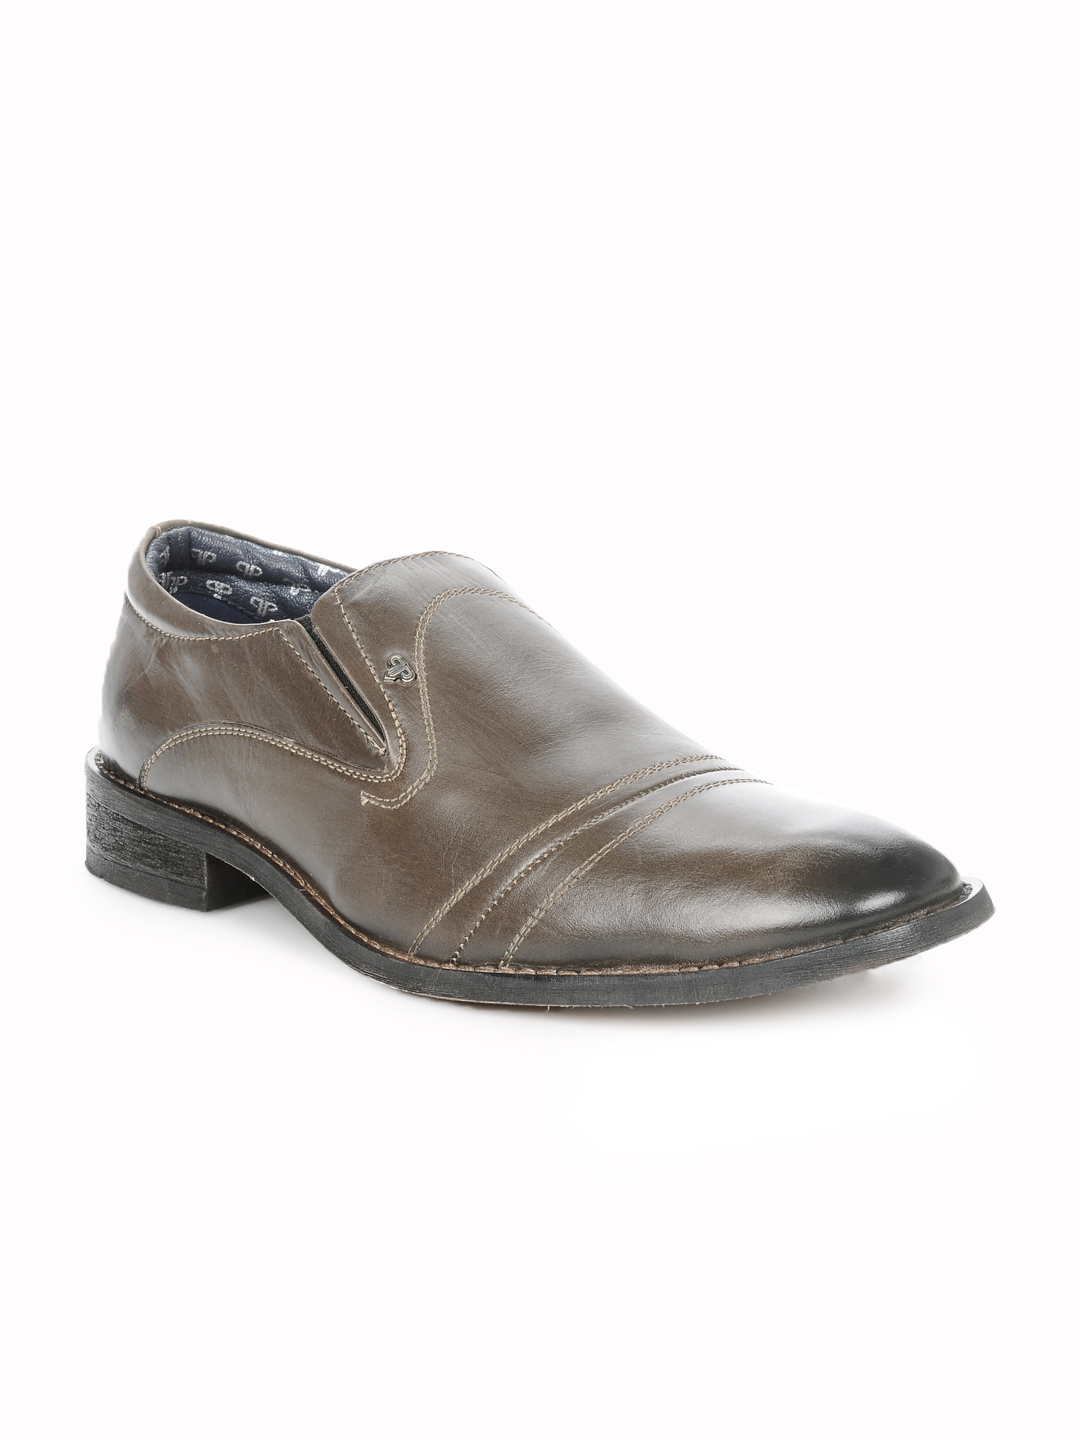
Provogue Men Brown Casual Shoes
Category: Footwear / Shoes / Casual Shoes
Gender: Men
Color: Brown
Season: Summer 2012
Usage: Casual